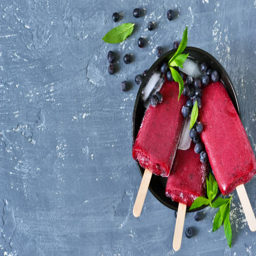
ice cream with blueberries and mint on a concrete blue background .